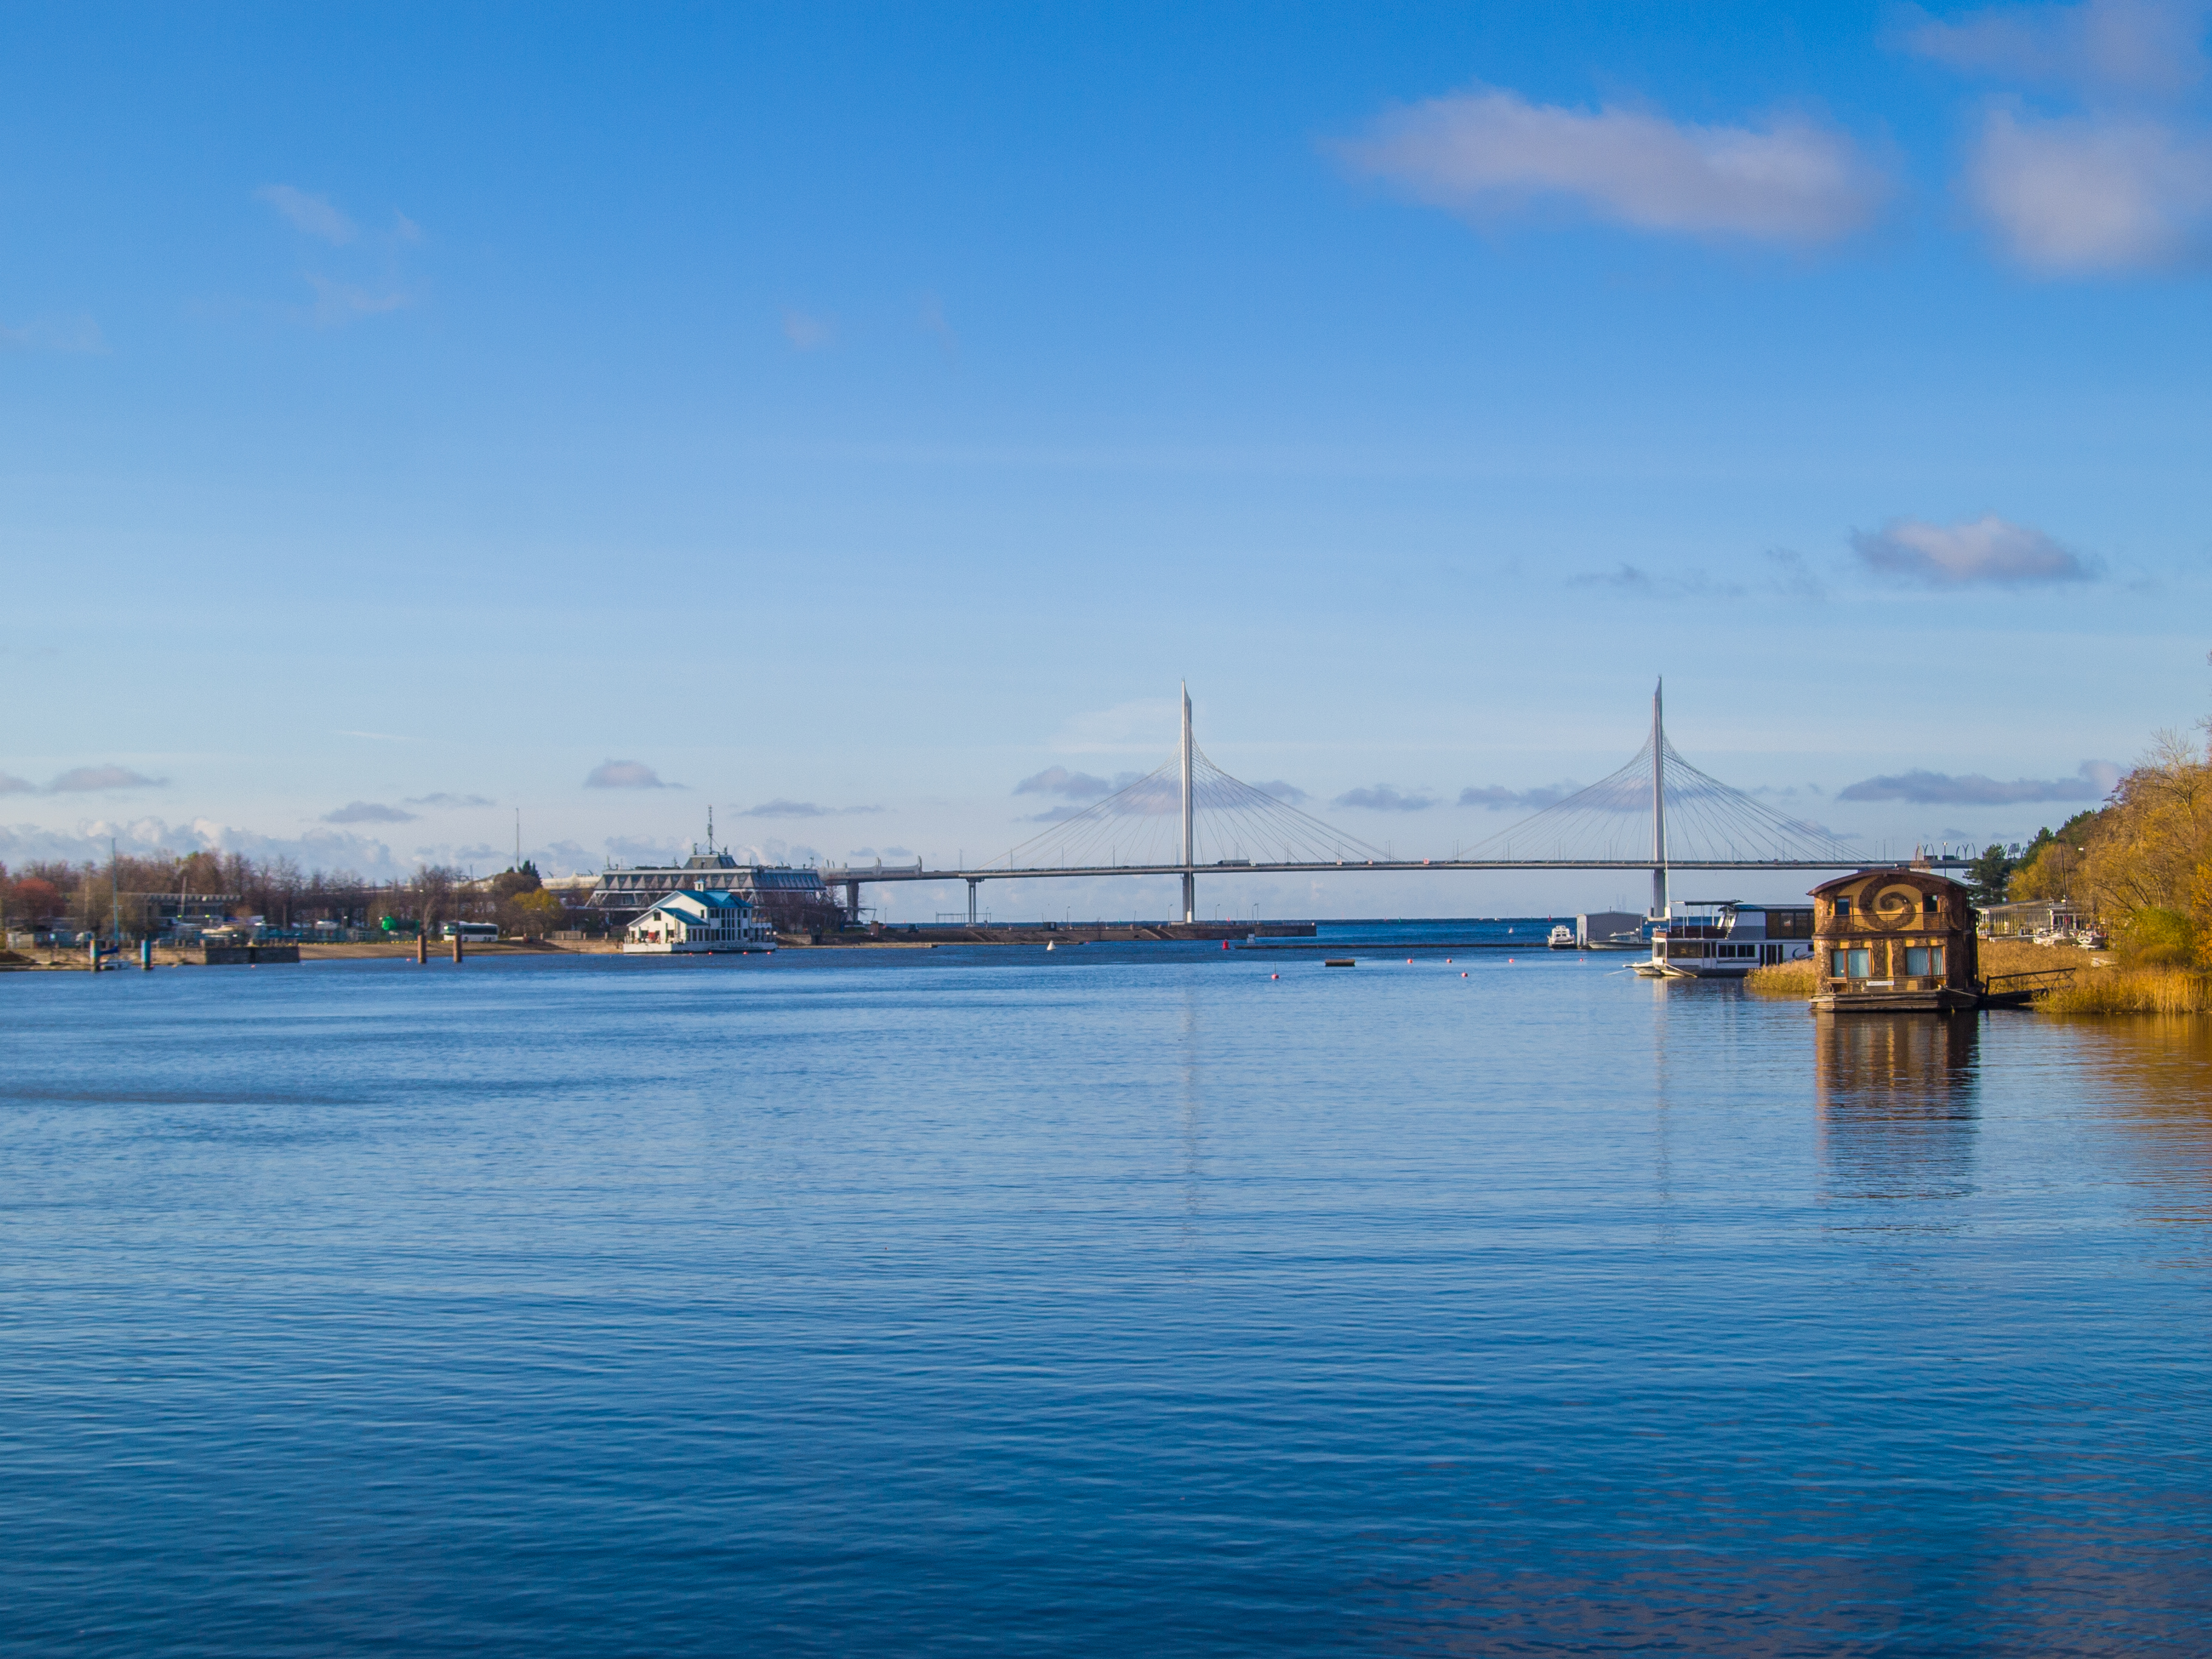
images, water, sky, cloud, water resources, lake, coastal and oceanic landforms, horizon, bridge, calm, city, dock, harbor, suspension bridge, reservoir, port, ocean, channel, nonbuilding structure, coast, sound, water transportation, fixed link, evening, tree, fluvial landforms of streams, lake district, winter, reflection, loch, bay, watercraft, vehicle, extradosed bridge, beam bridge, sea, inlet, cumulus, cable stayed bridge, concrete bridge, boat, tourism, landscape, pier, headland, marina